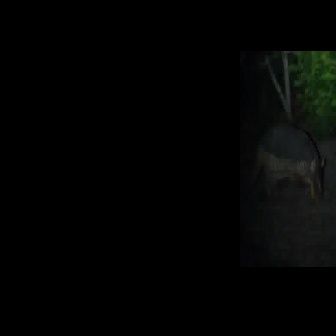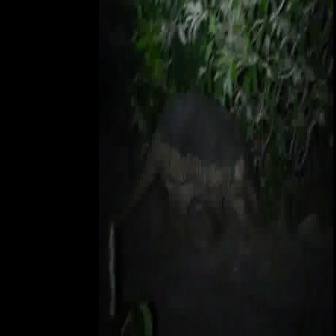
  Please identify the target specified by the bounding box [243,123,325,205] in the first image and locate it in the second image. Return the coordinates in [x_min,y_min,x_max,y_max] format.
Answer: [110,82,269,241]